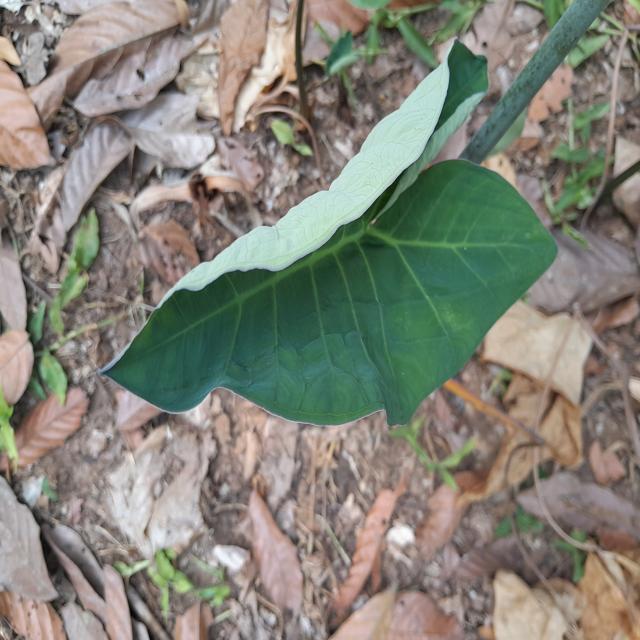
Label: Healthy